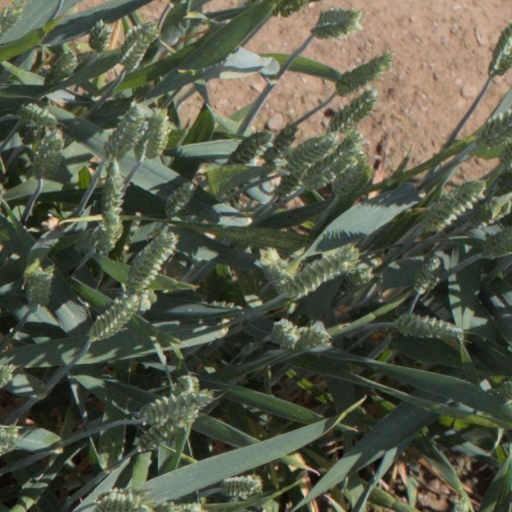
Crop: wheat